Nike-X

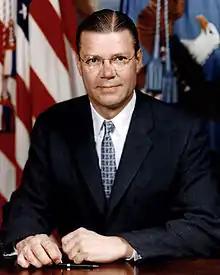
Robert McNamara had resisted pressure to deploy Zeus figuring it would have little real-world effect, and faced the same problem with Nike-X four years later.

The basic outlines of these various studies were becoming clear by 1966. The heavy defense from the original Nike-X proposals would cost about $40 billion ($ billion in ) and offer limited protection and damage prevention in an all-out attack, but would be expected to blunt or completely defeat any smaller attack. The thin defense of Nth Country would be much less expensive, around $5 billion ($ billion in ), but would only have any effect at all under certain limited scenarios. Finally, the Hardsite concepts would cost about the same as the thin defense, and provide some protection against a certain class of counterforce attacks.